Mitch Ballock

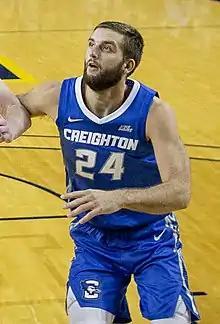
Ballock with Creighton in 2019

Mitchell Ballock (born July 2, 1998) is an American basketball player who last played for the Cleveland Charge of the NBA G League. He played college basketball for the Creighton Bluejays.